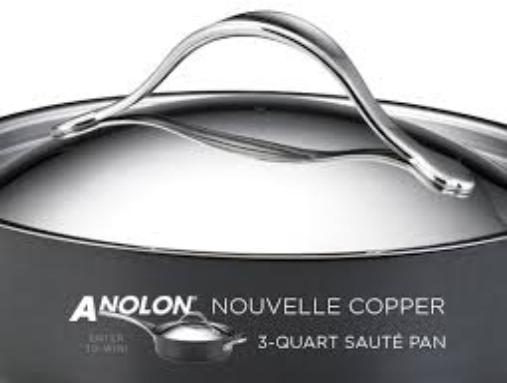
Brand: anolon
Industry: Necessities